Tadahiko Okada

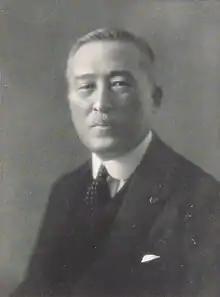

was a Japanese politician. He was governor of Saitama Prefecture (1916-1919), Nagano Prefecture (1921-1922) and Kumamoto Prefecture (1922-1923).